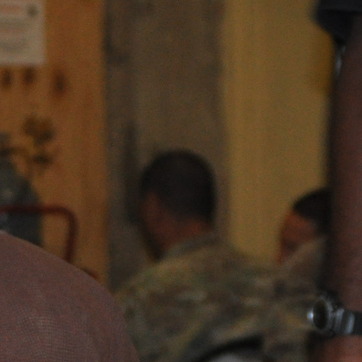
Material: hair